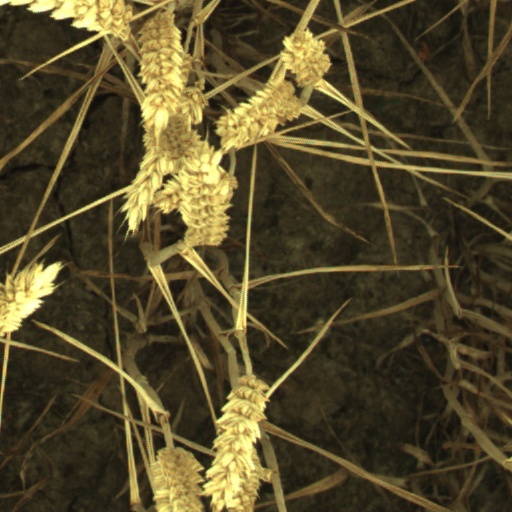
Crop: wheat